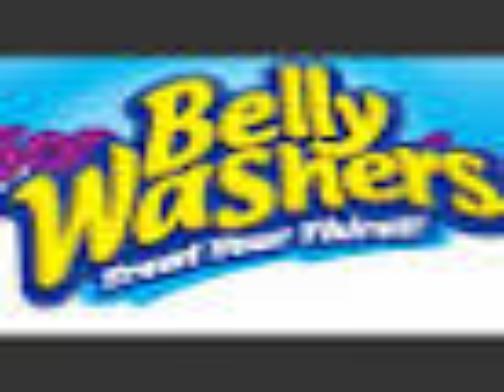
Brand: Bellywashers
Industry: Food